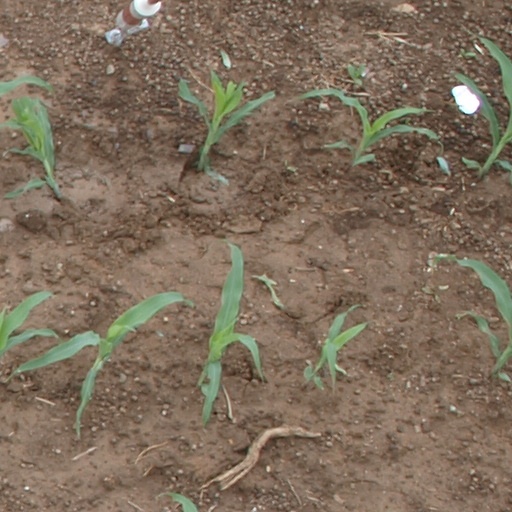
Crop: maize; corn